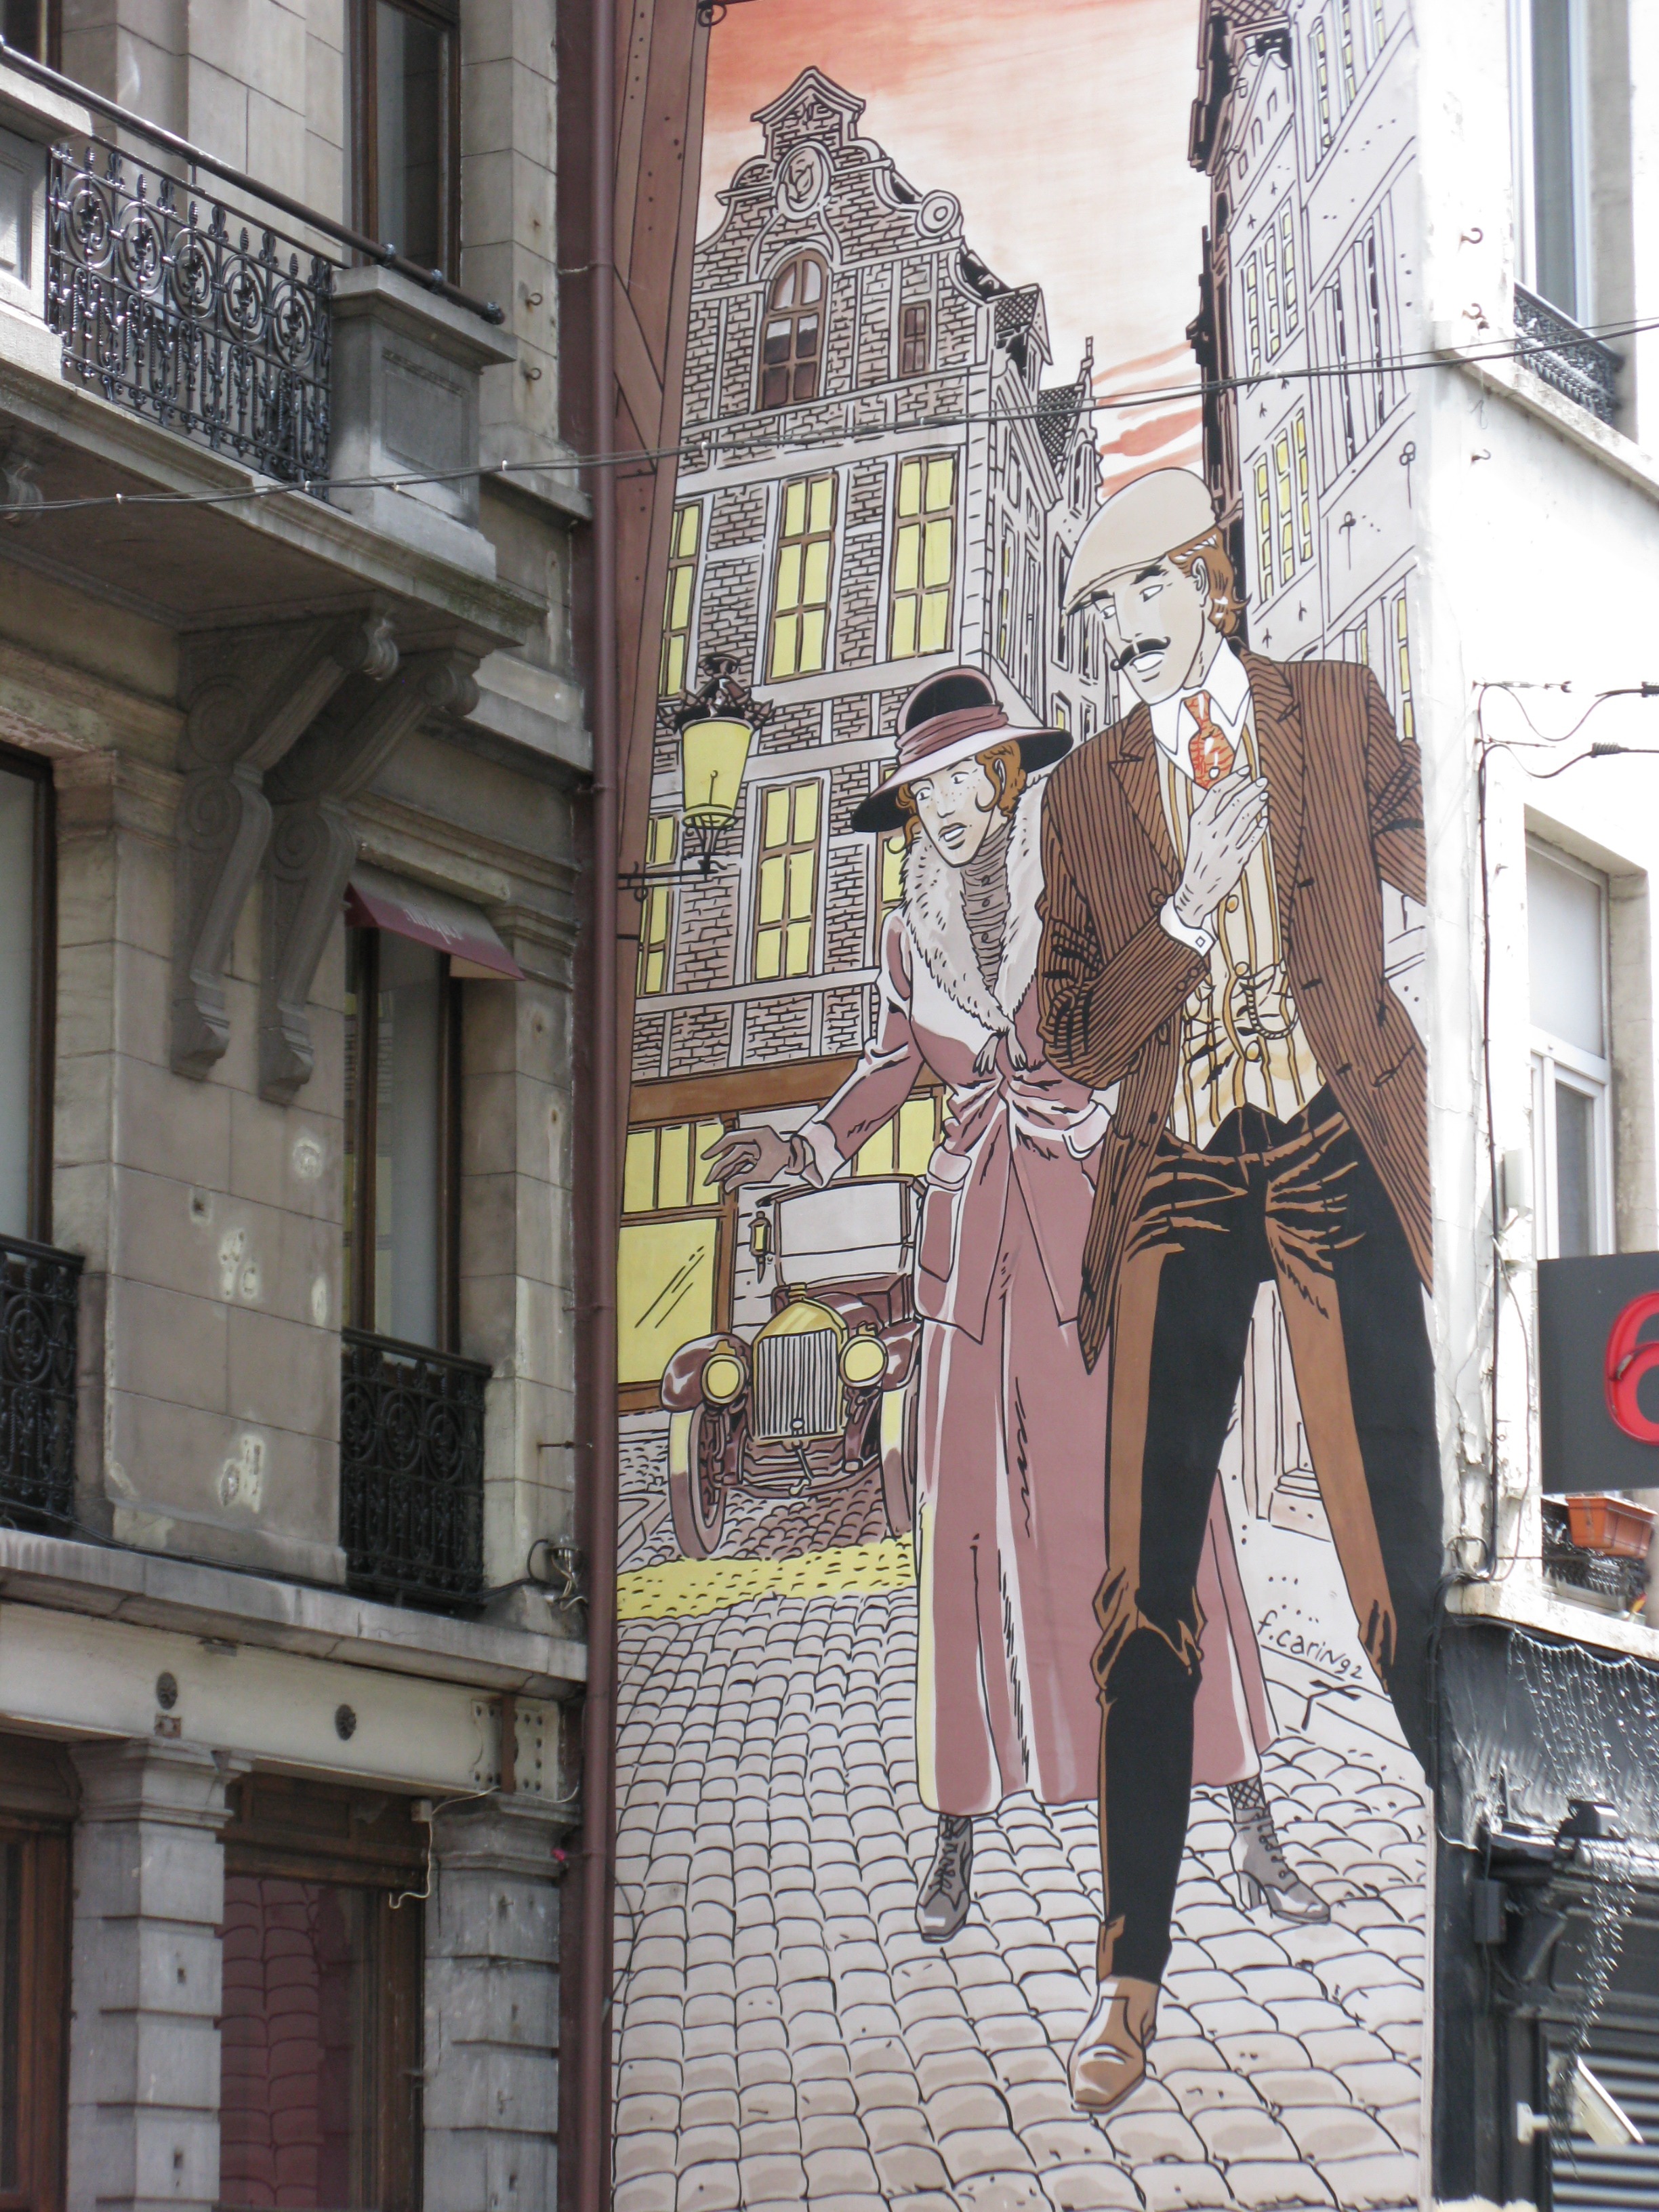
road, street, town, alley, wall, color, facade, graffiti, street art, art, brussels, infrastructure, mural, neighbourhood, housewife, urban area